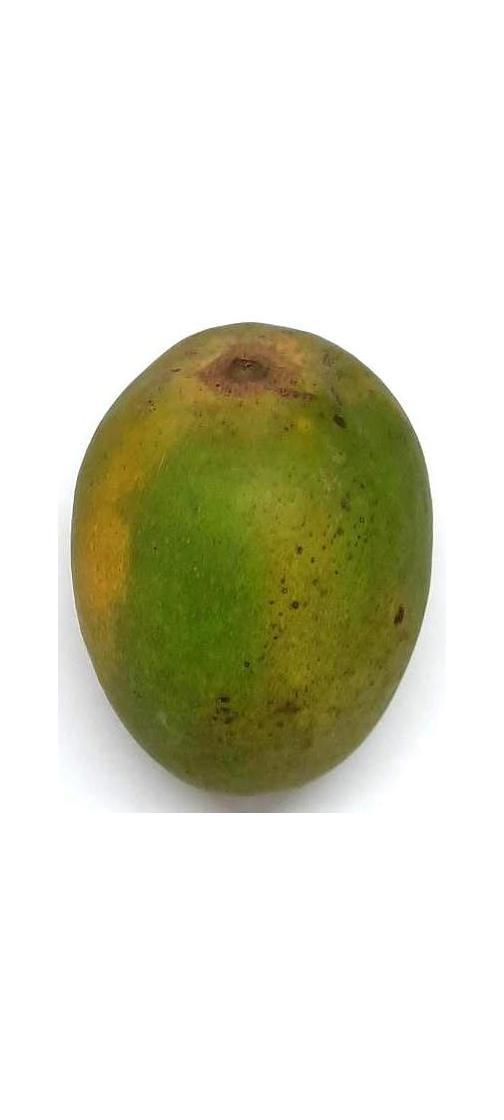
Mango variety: Himsagor